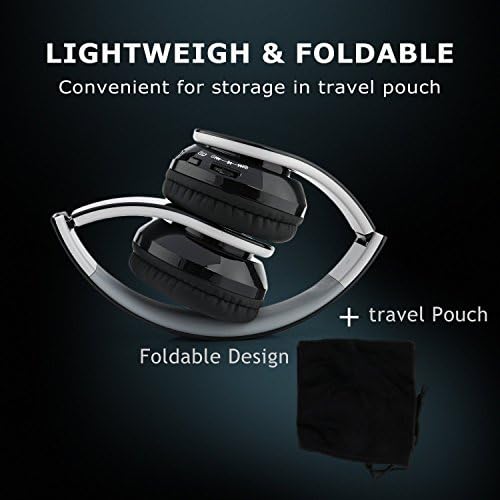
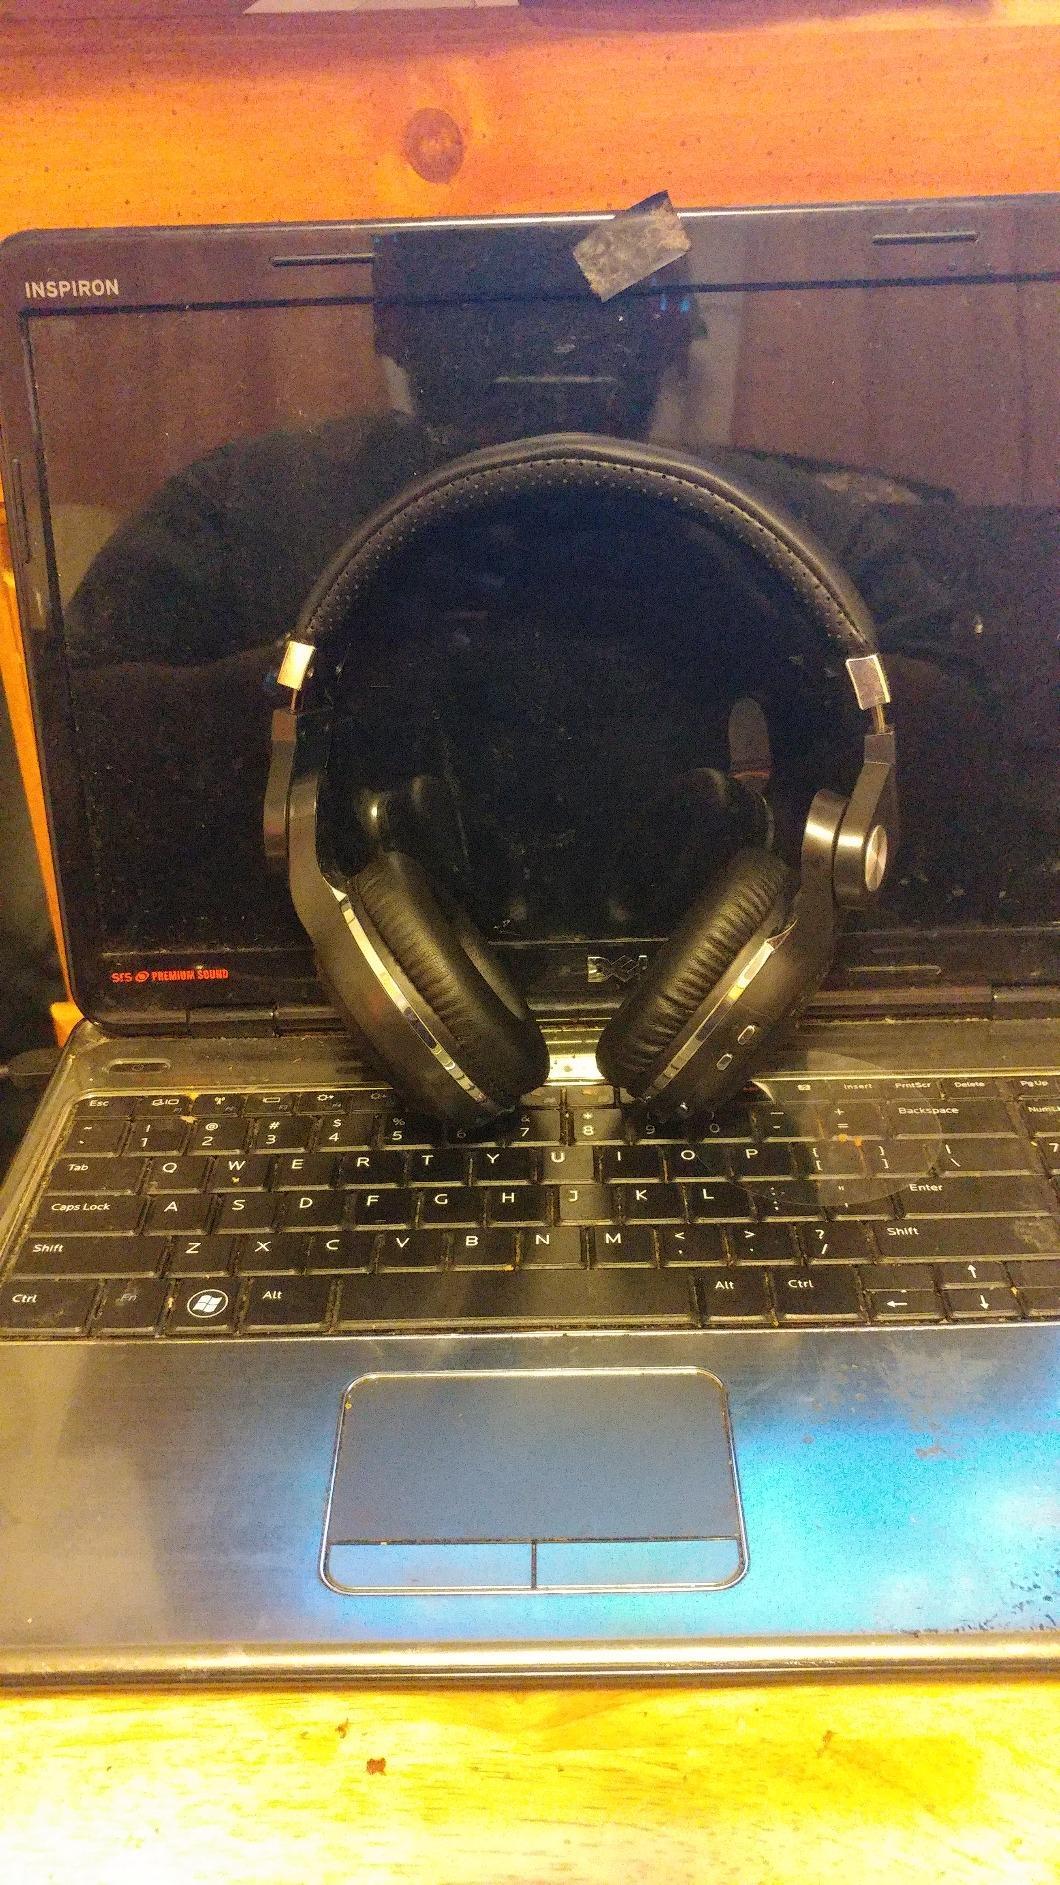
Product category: headphones
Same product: no